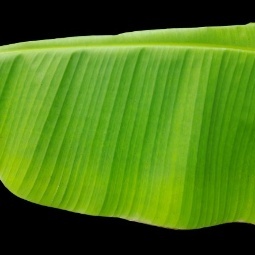
Label: Healthy